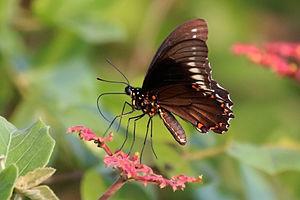
Cet article recense les lépidoptères rhopalocères de Guadeloupe. Ils y sont représentés par environ 58 espèces appartenant à cinq familles.